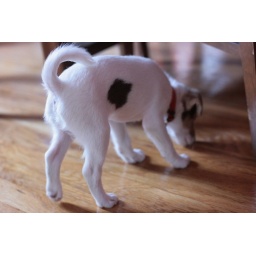
Checking out the floor under the dining room table.